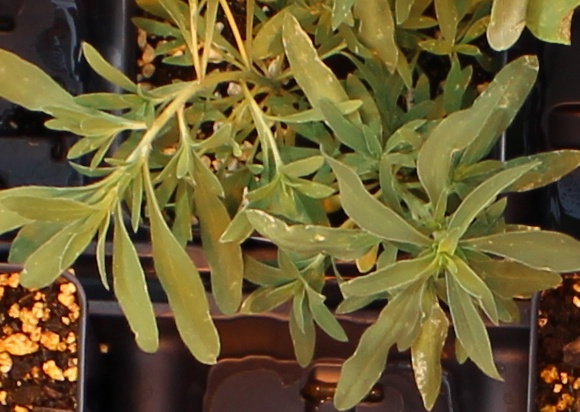
Label: Kochia